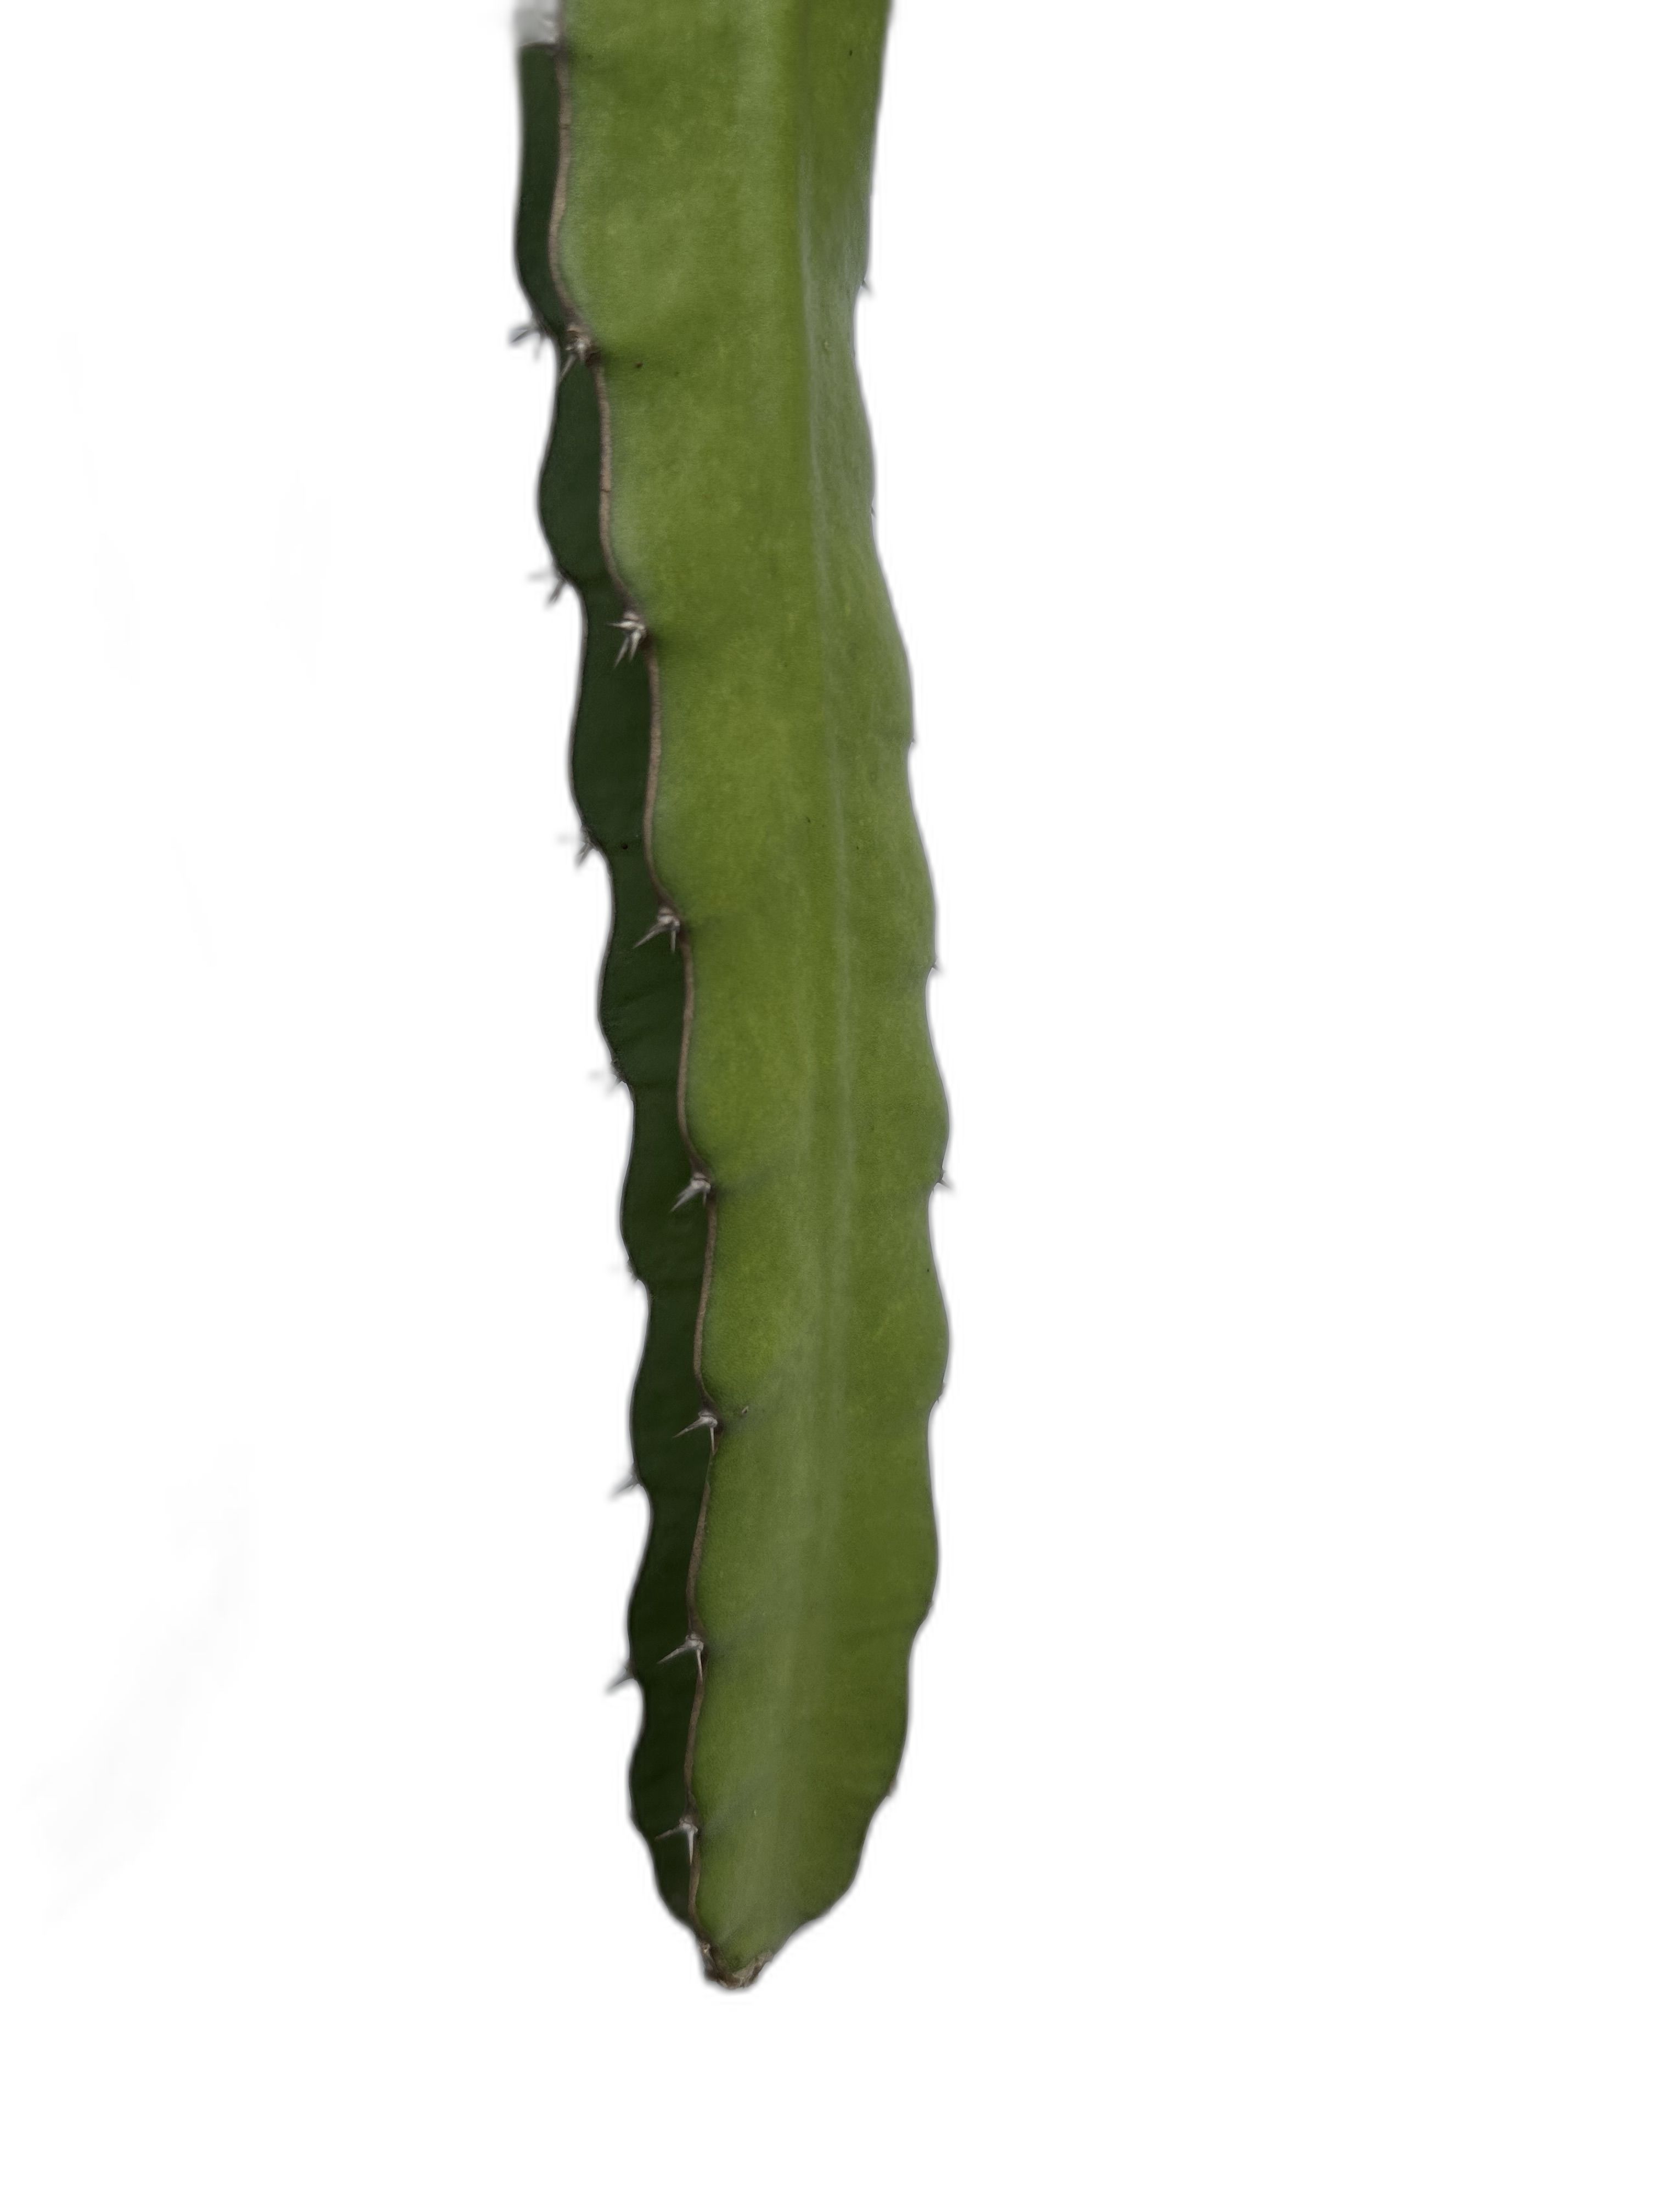
Label: Good leaf